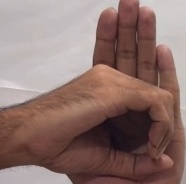
ASL sign: 0